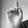
ASL letter: D